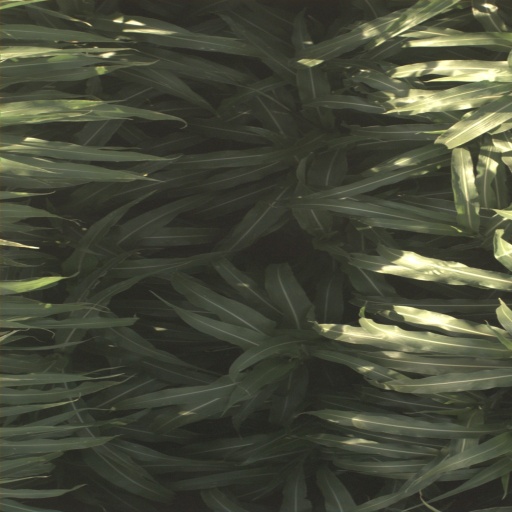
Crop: sorghum